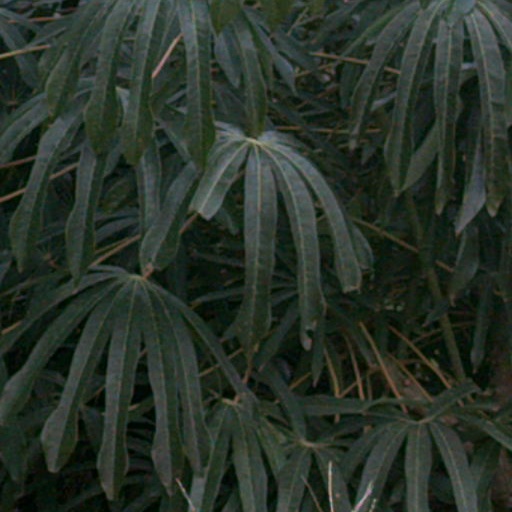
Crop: cassava